Totentanz (Liszt)

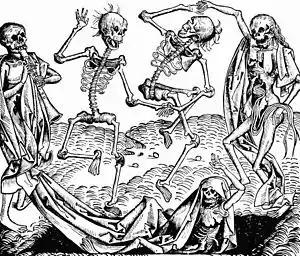
"The Dance of Death" ("Totentanz") from Liber Chronicarum [Nuremberg Chronicle], 1493, attr. to Michael Wolgemut

Some of the titles of Liszt’s pieces, such as "Totentanz", "Funérailles", "La lugubre gondola" and "Pensée des morts", show the composer's fascination with death. In the young Liszt we can already observe manifestations of his obsession with death, with religion, and with heaven and hell. According to Alan Walker, Liszt frequented Parisian "hospitals, gambling casinos and asylums" in the early 1830s, and he even went down into prison dungeons in order to see those condemned to die.